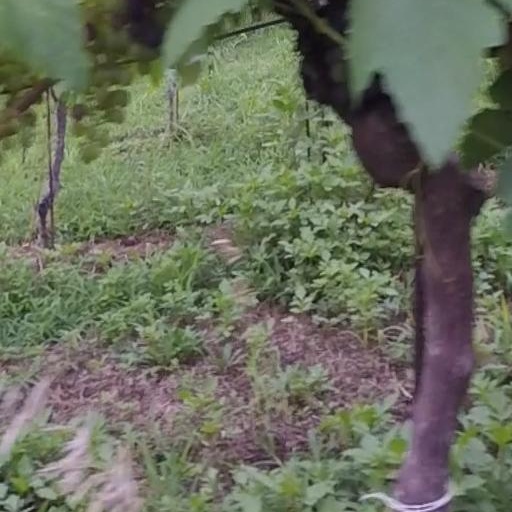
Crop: grape